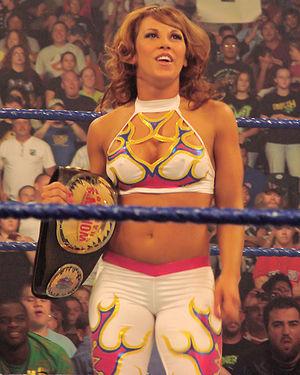
Mickie Laree James de son nom de scène Mickie James née le 31 août 1979 à Richmond, en Virginie est une catcheuse et une chanteuse occasionnelle américaine. Elle travaille actuellement à la World Wrestling Entertainment, dans la division Raw.